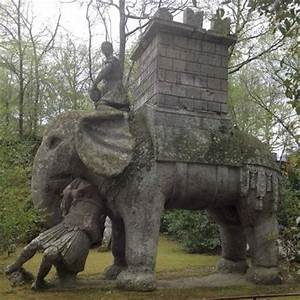
Label: elephant